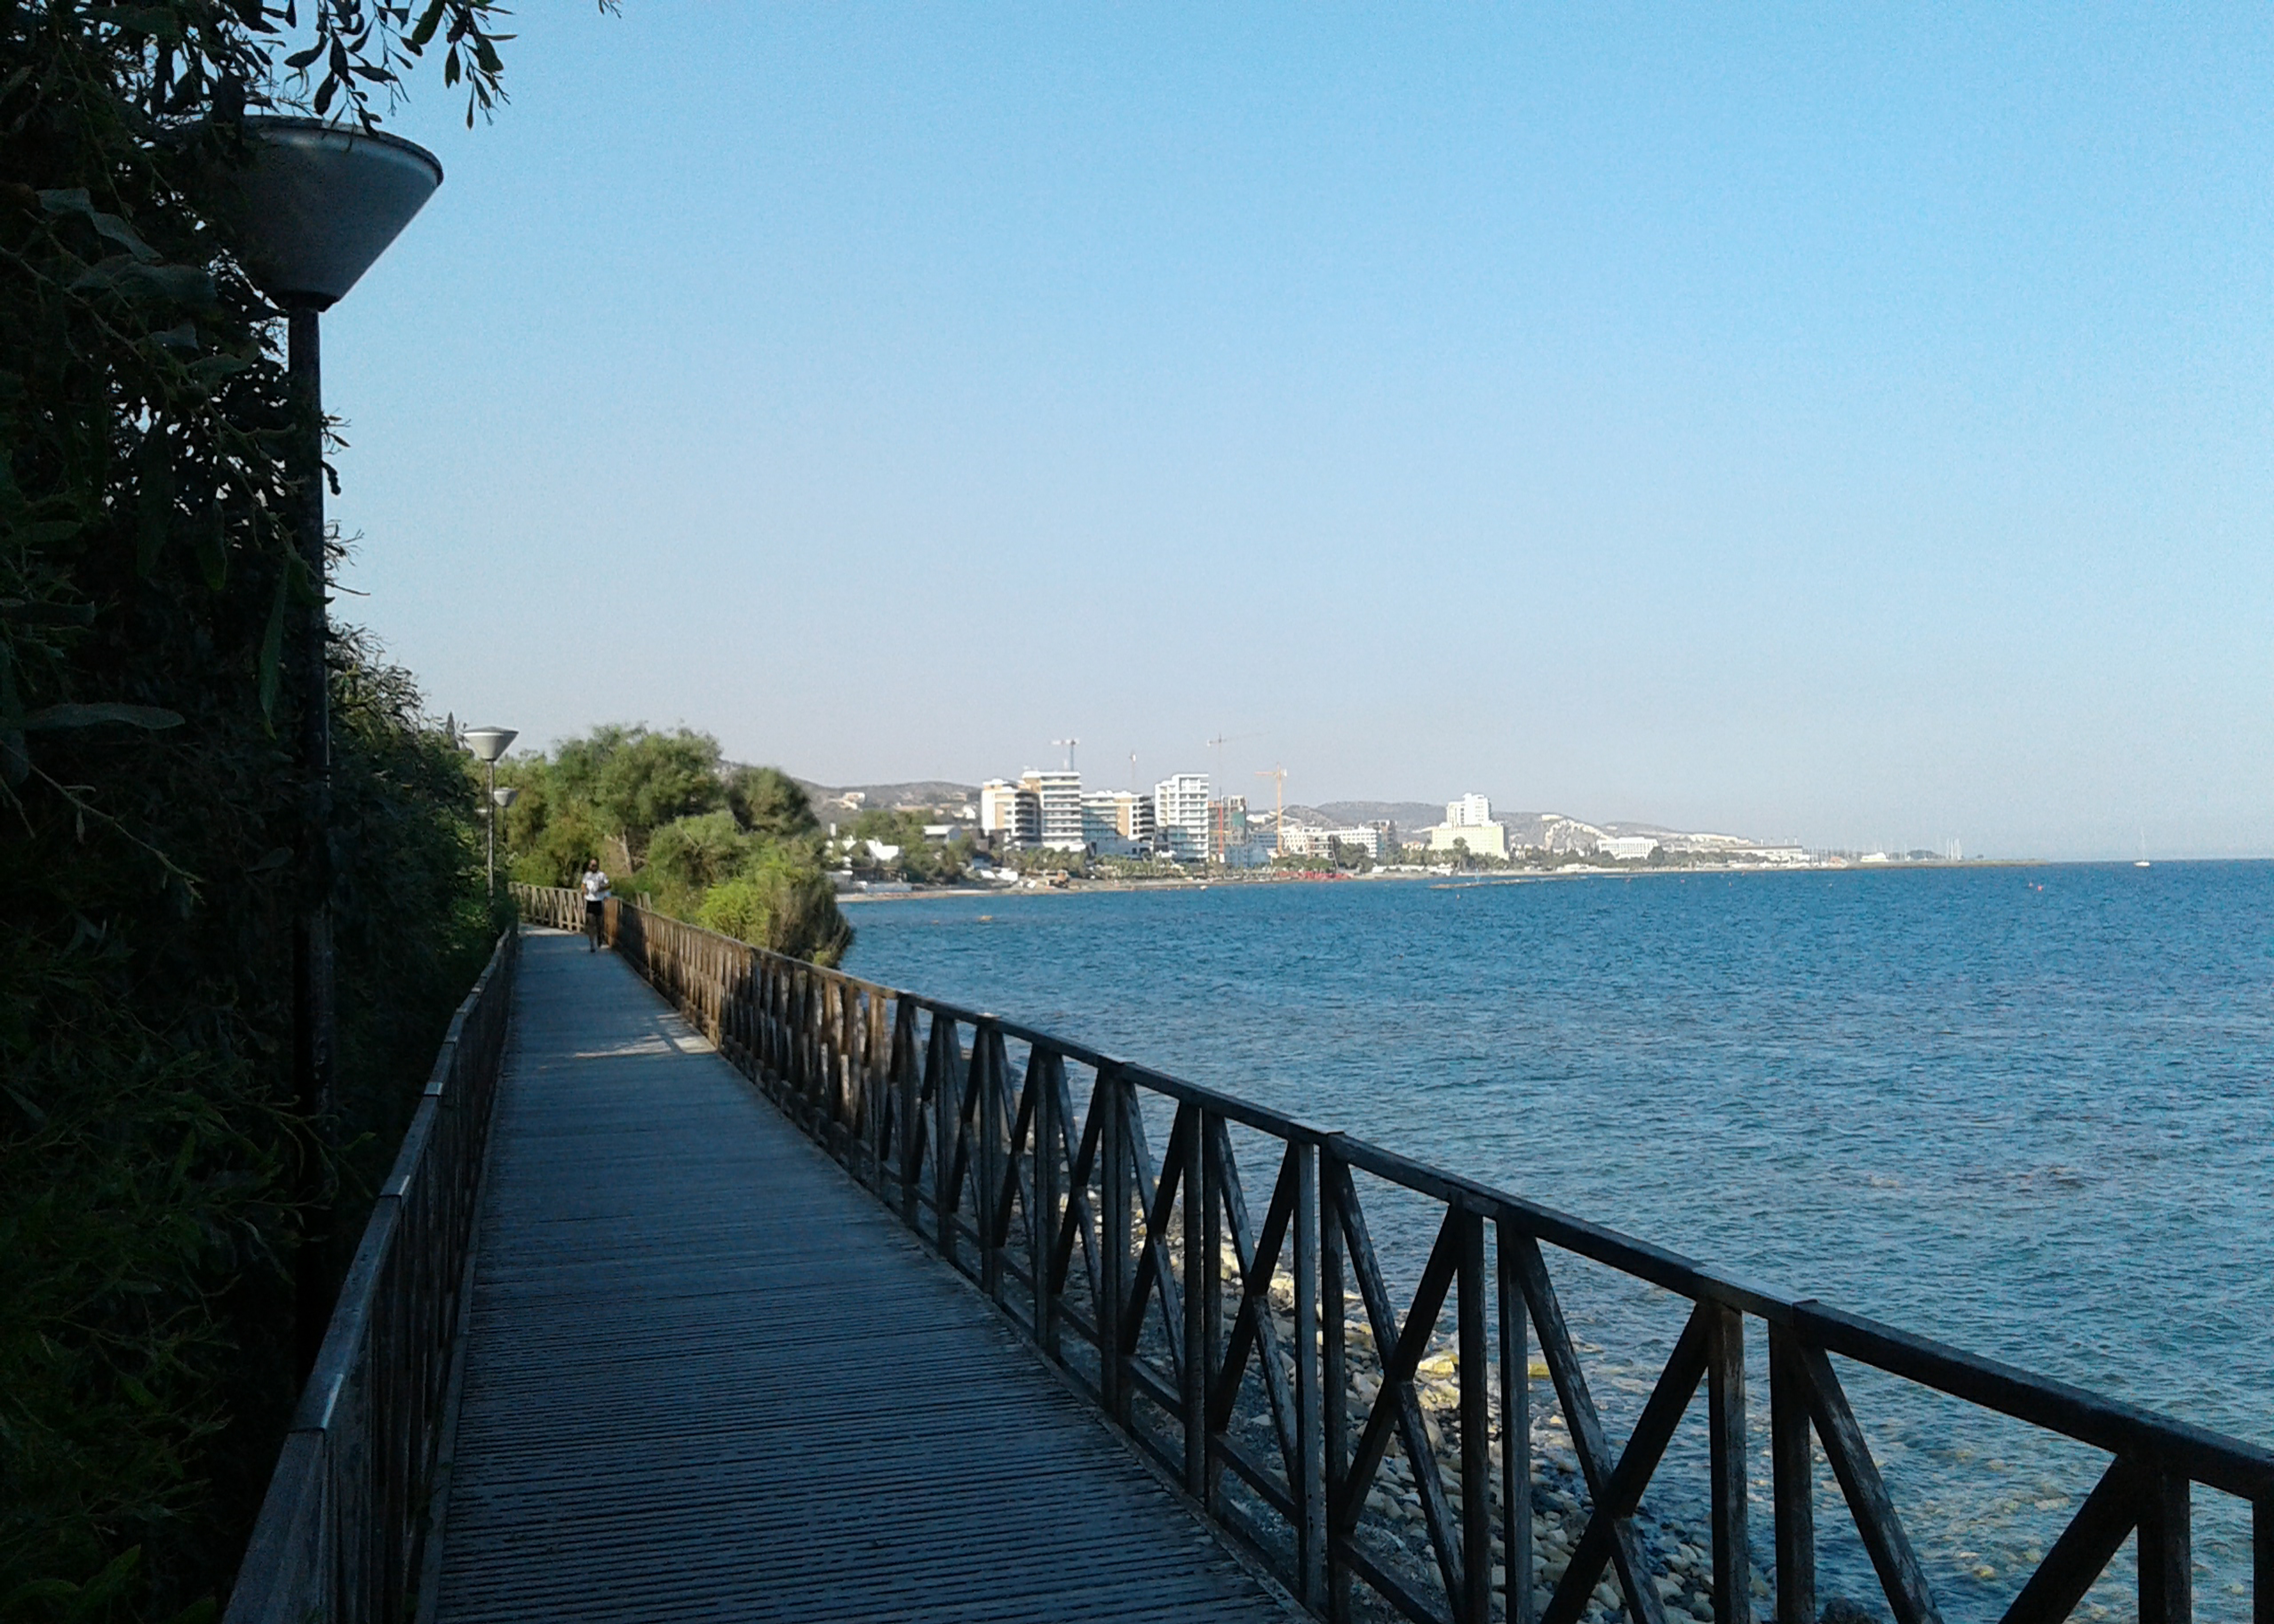
sky, sea, water, ramps, jetty, rocks, within walking, building, fence, street light, lake, tree, bridge, waterway, city, horizon, walkway, plant, fixed link, handrail, boardwalk, nonbuilding structure, reservoir, ocean, coast, guard rail, channel, dock, tourism, light fixture, inlet, pier